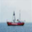
Label: ship